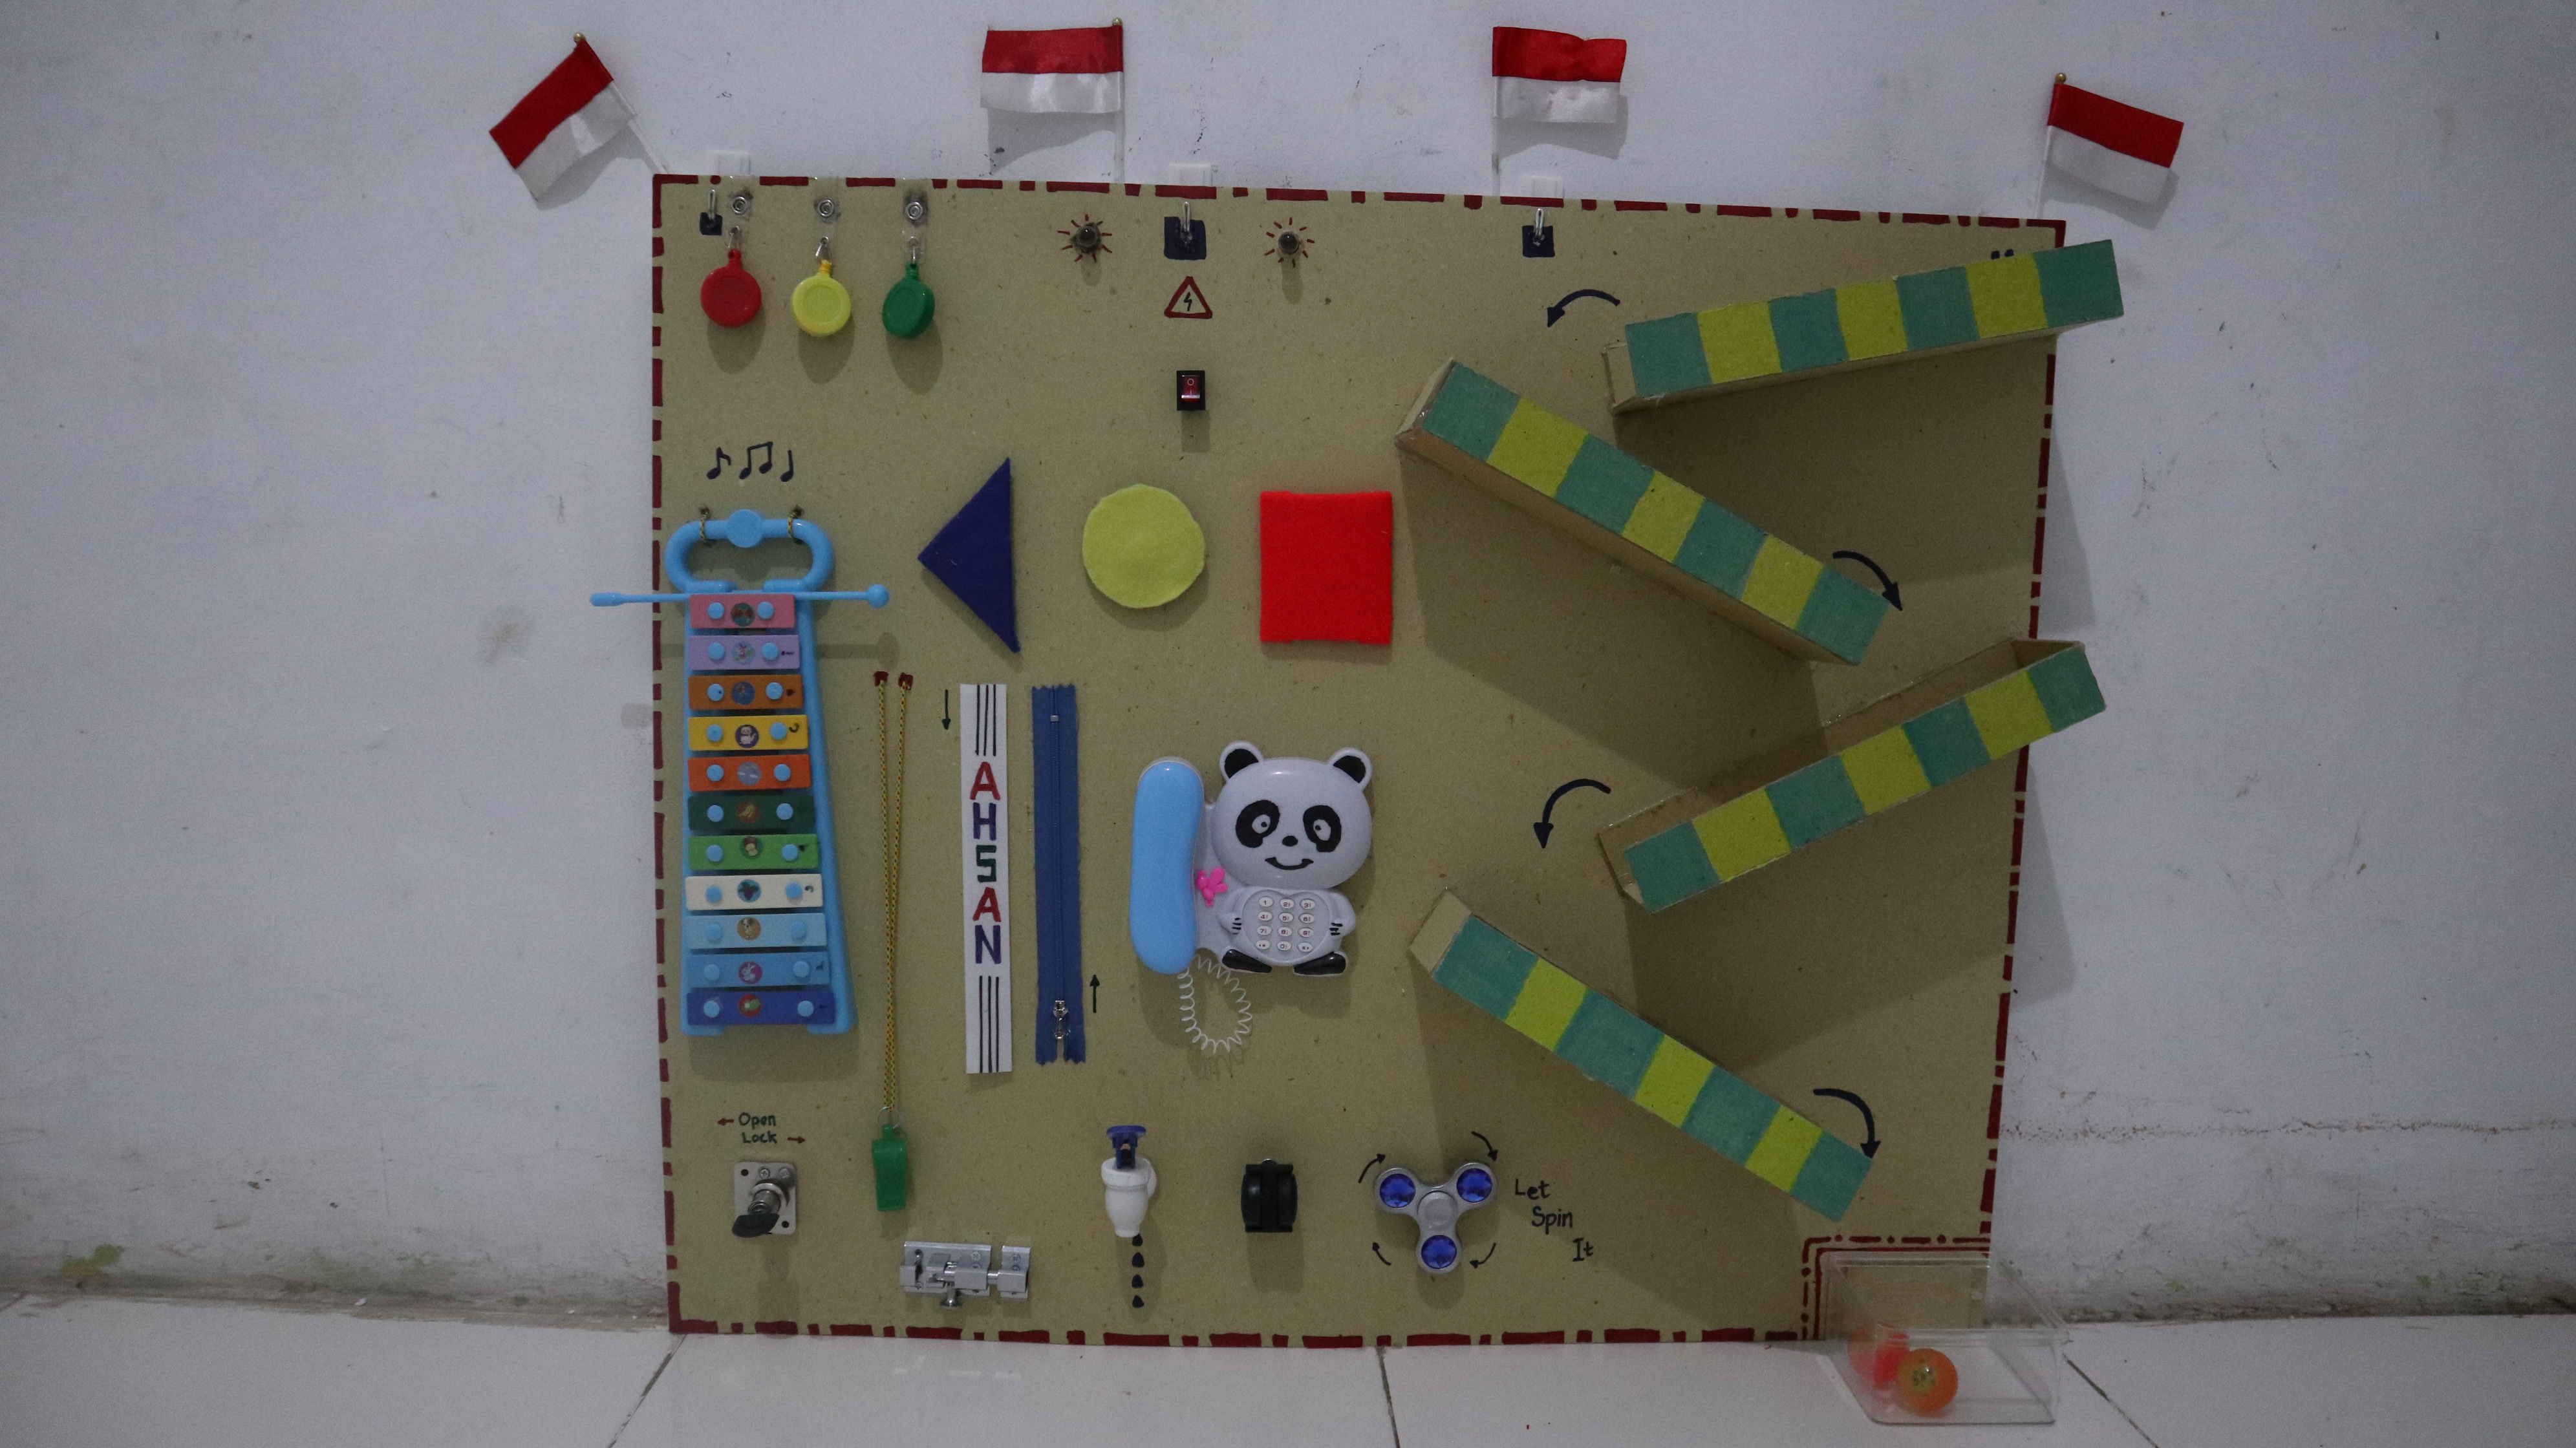
board, cardboard